Ripon

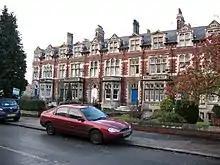
Freemantle Terrace

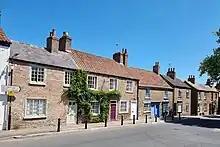
Historic Allhallowgate June 2023

By the time of the English Restoration, several strains of non-conformist Christian practices had appeared, although they were not common in Ripon, the majority of people being Anglicans with a Catholic minority. After the Revolution of 1688, which overthrew James II, there were Jacobite risings in the British Isles; some Riponmen were jailed in February 1746 upon "suspicion of corresponding with Prince Charles Edward Stuart". The founder of Methodism, John Wesley, preached in Ripon and a small community of followers was established. During the Georgian era Ripon, unlike several other cities, was not significantly affected by the Industrial Revolution despite the existence of various guilds. Although more widely known for his activities outside of Ripon, John Aislabie, during his time as Member of Parliament for Ripon, created the Studley Royal Park with its water garden and erected the Ripon Obelisk (designed by Nicholas Hawksmoor). Newby Hall was also created during this period by Christopher Wren.